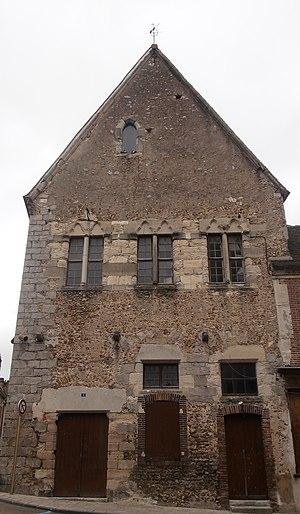
il s'agit de la maison du chapitre à saint julien du sault qui était la maison des chanoines qui représentaient l’évêque de Sens seigneur de Saint-Julien
Cet article recense une partie des monuments historiques de l'Yonne, en France.
Saint-Julien-du-Sault est une commune française située dans le département de l'Yonne, en région Bourgogne-Franche-Comté.
La maison du Chapitre est une maison située à Saint-Julien-du-Sault, en France.